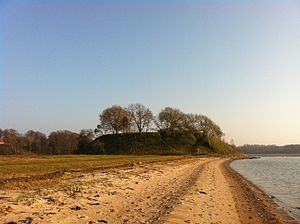
Fredede fortidsminder i Middelfart Kommune
Udsigt over Hindsgavl Voldsted, marts 2014
Denne liste over fredede fortidsminder i Middelfart Kommune viser alle fredede fortidsminder i Middelfart Kommune. Listen bygger på data fra Kulturarvsstyrelsen.